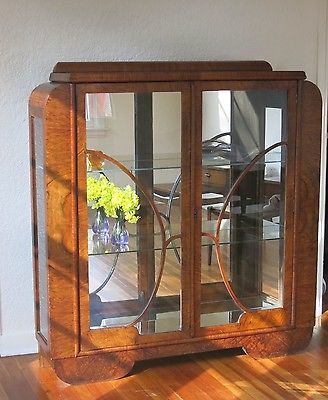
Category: cabinet